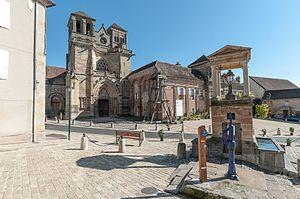
Charles Iᵉʳ de Bourbon, né en 1401 et mort le 4 décembre 1456 à Moulins, est duc de Bourbon et d'Auvergne de 1434 à 1456 et compagnon d'armes de Jeanne d'Arc.
Le prieuré Saint-Pierre-et-Saint-Paul de Souvigny est situé dans la commune de Souvigny, dans l'Allier, en plein cœur de l'ancienne province du Bourbonnais. Souvigny était au Moyen Âge l'une des cinq filles aînées de la puissante abbaye de Cluny, en Bourgogne. Souvigny possédait beaucoup de paroisses et de petits prieurés, dont il encaissait les revenus dans le Bourbonnais et même au-delà comme Mars-sur-Allier et Champvoux, en Nivernais. Le prieuré est rattaché au diocèse de Clermont, de la province de Bourges. Il prendra le nom de prieuré Saint-Pierre de Souvigny puis prieuré Saint-Mayeul de Souvigny, puis de nouveau Saint-Pierre.
Les Journées musicales d'automne de Souvigny sont un festival de musique baroque et classique, créé en 2001 à Souvigny, en Allier.